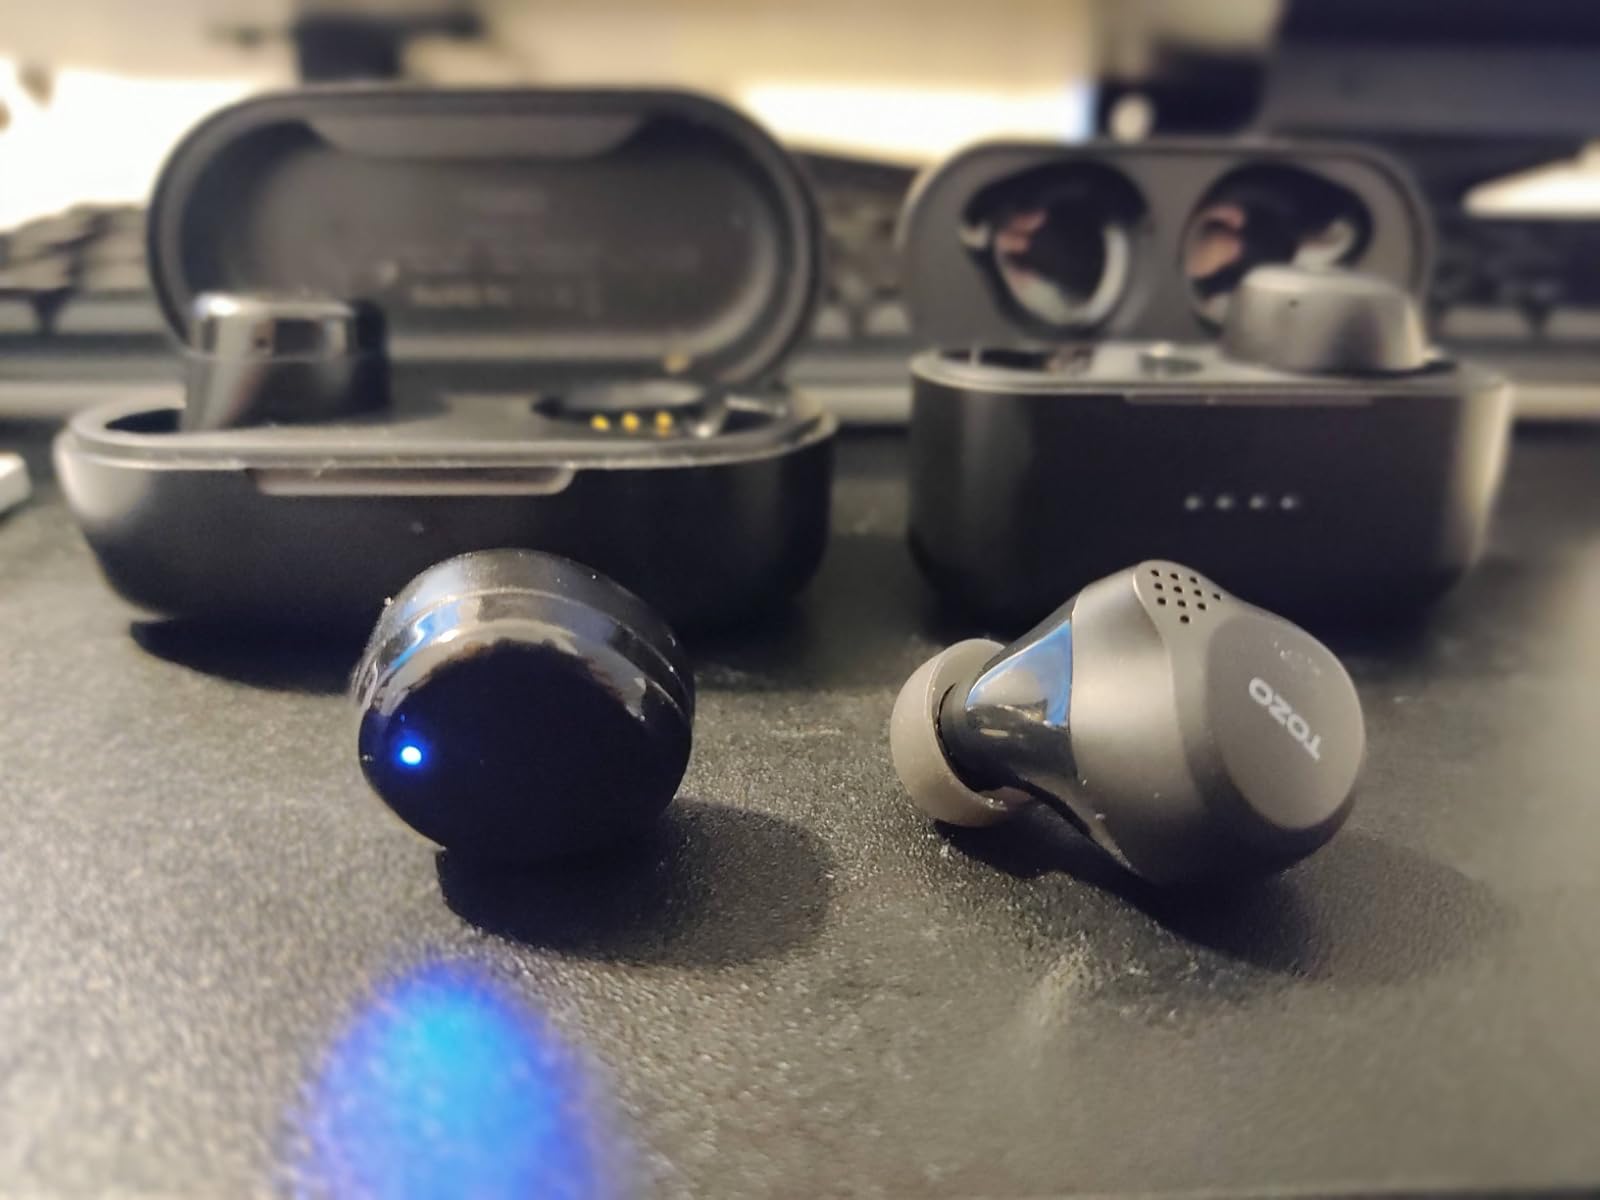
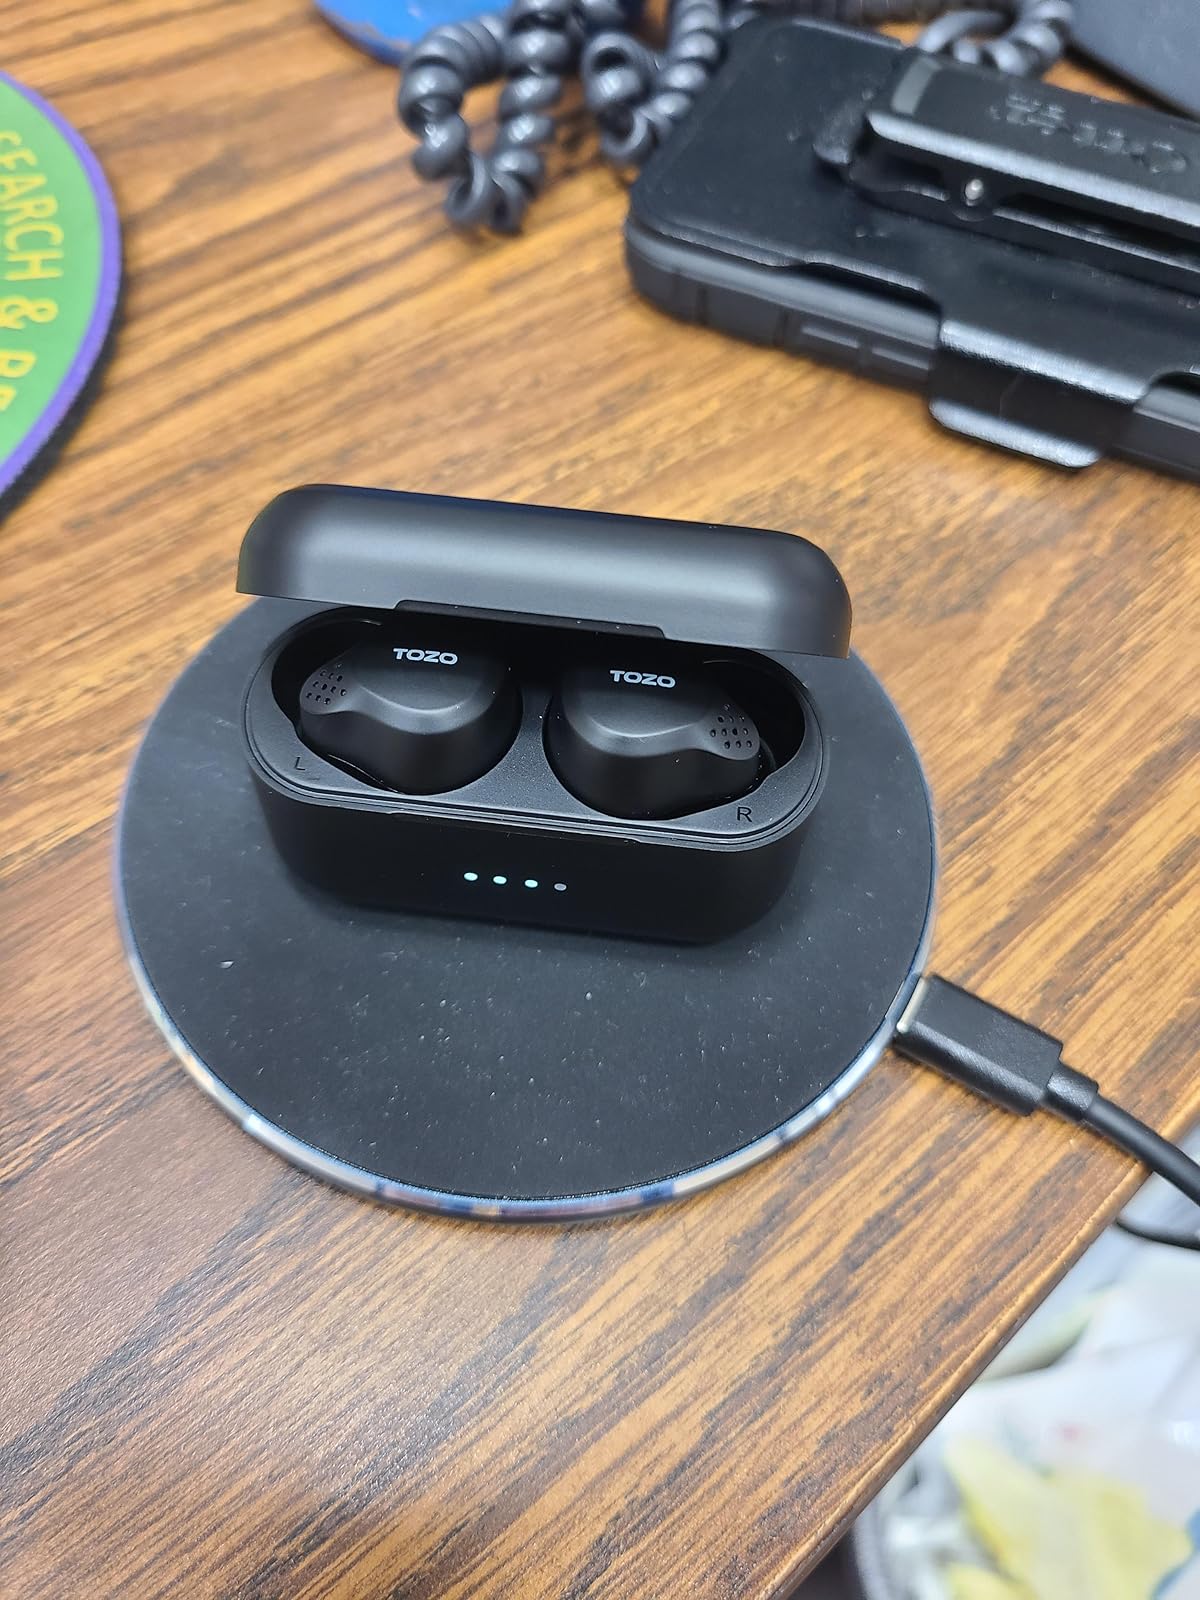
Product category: earbuds
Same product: yes